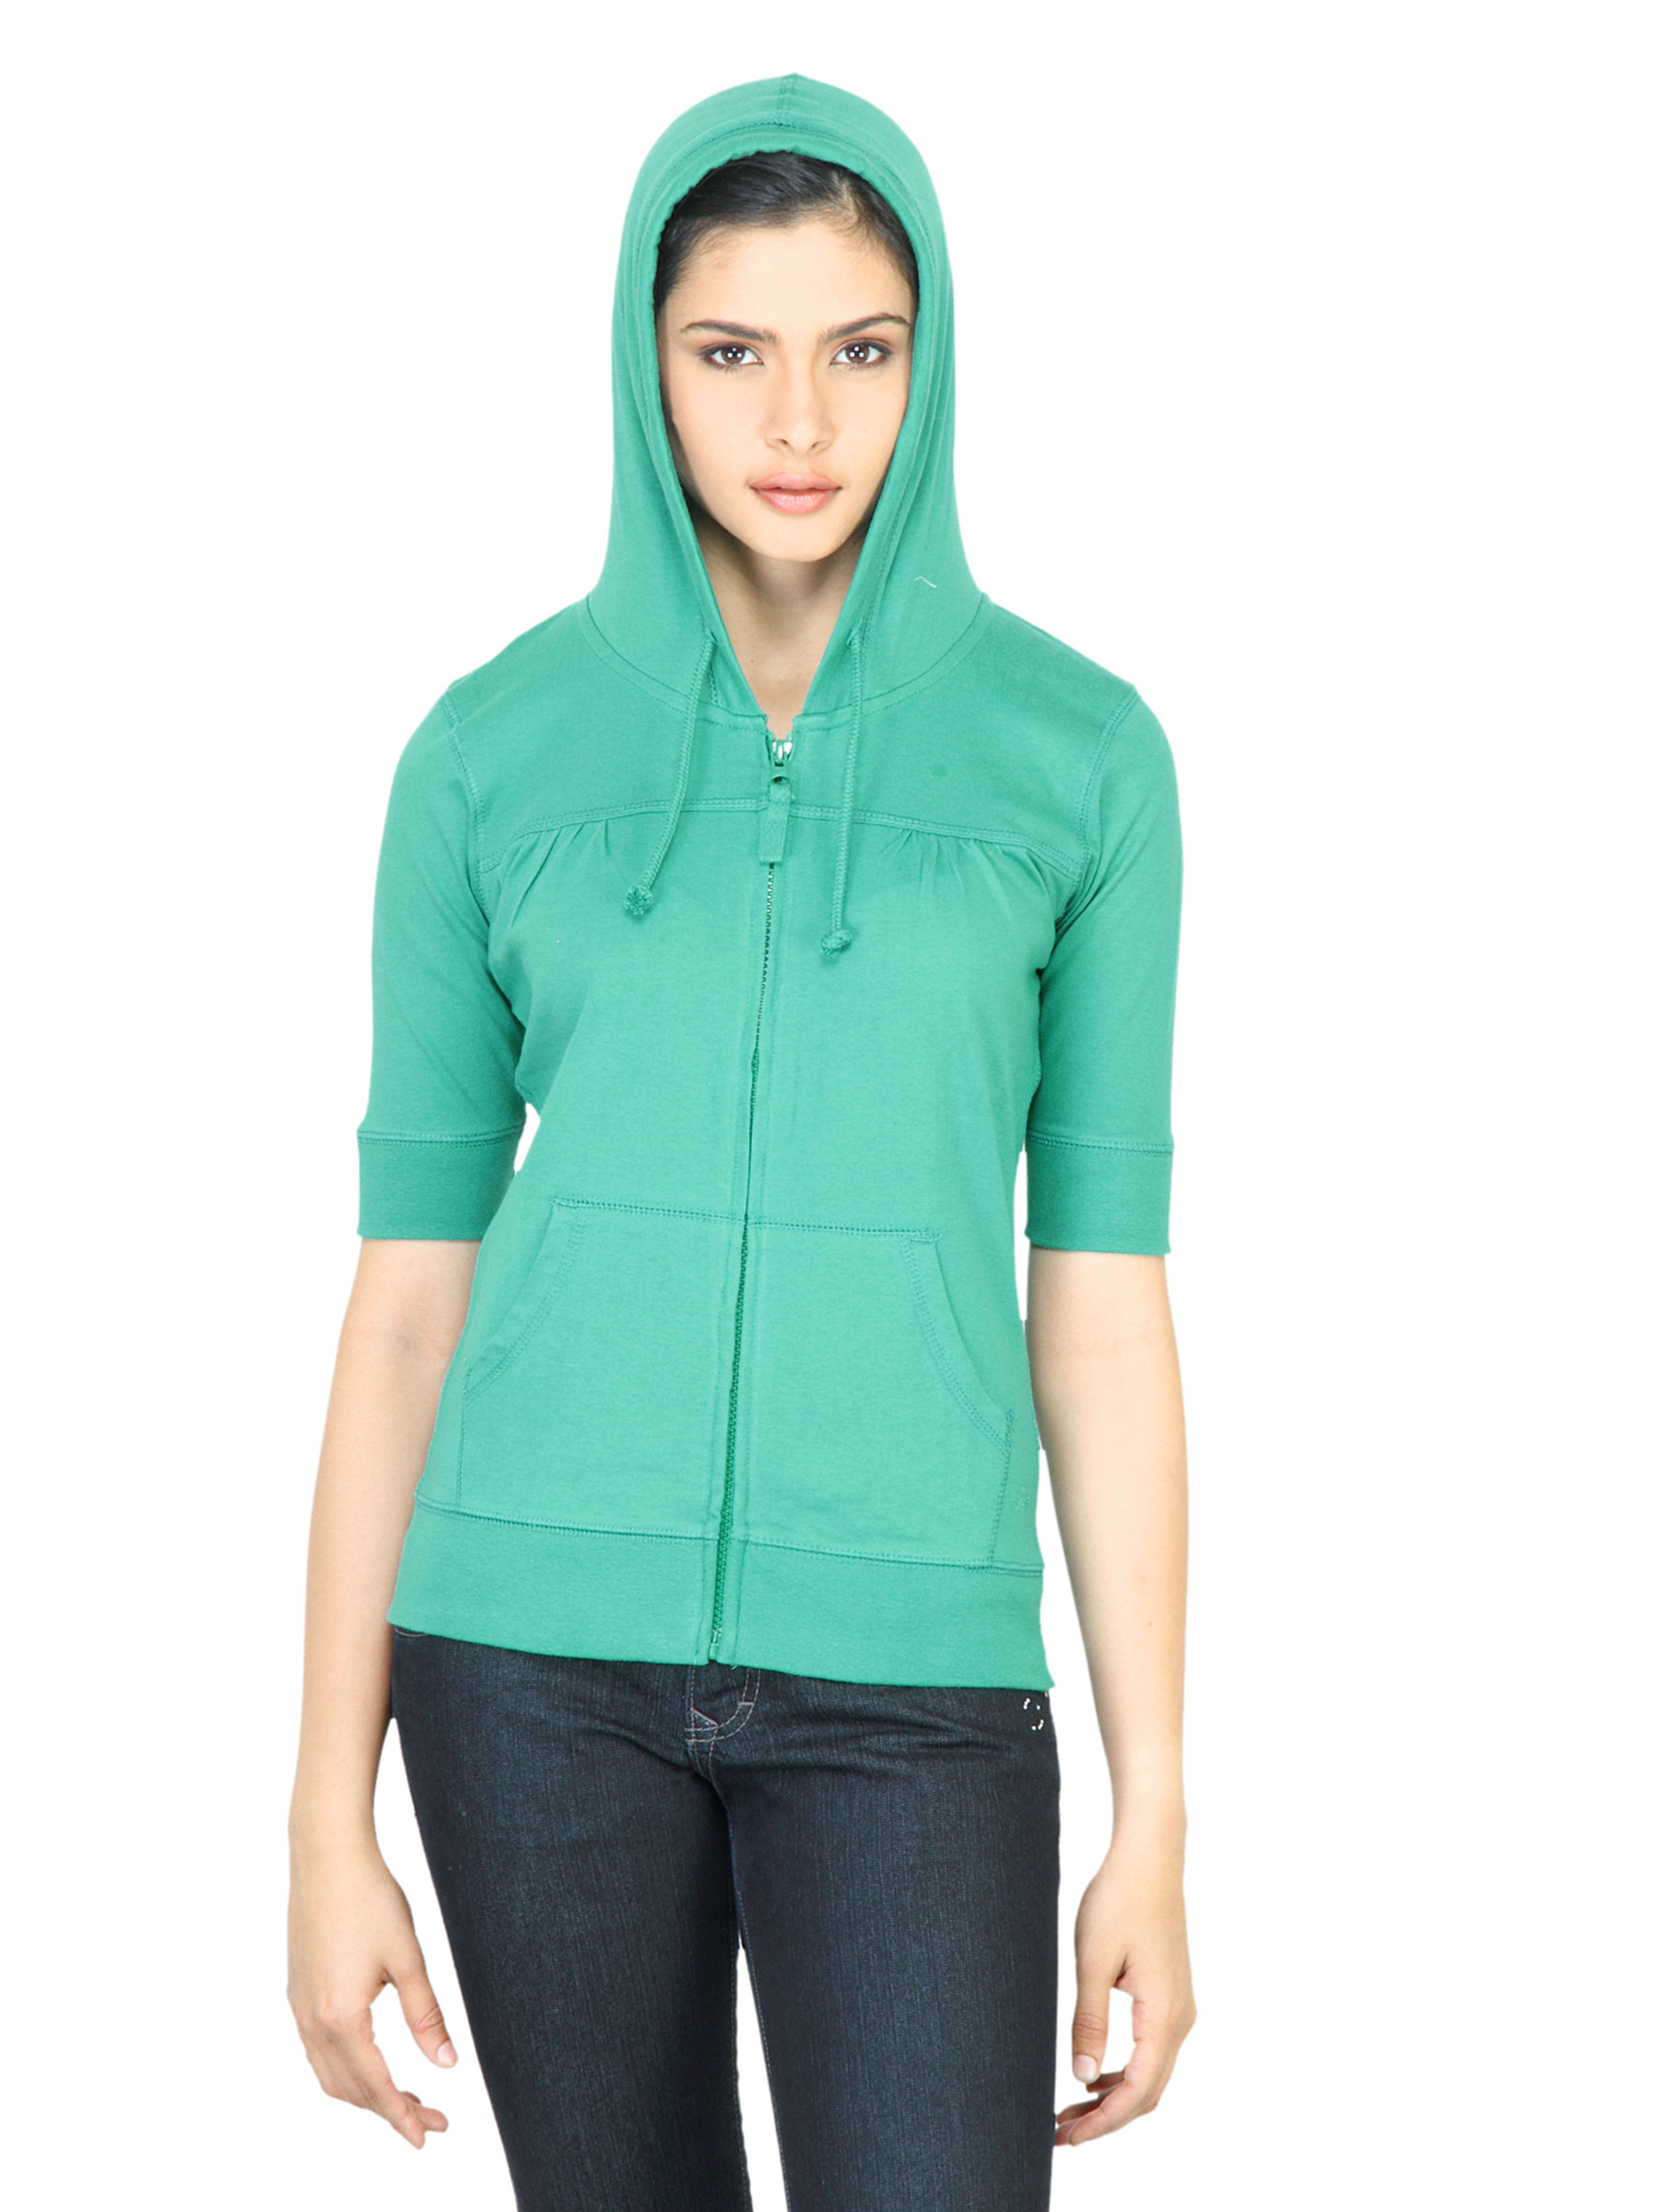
Wrangler Women Ann Green Sweatshirt
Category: Apparel / Topwear / Sweatshirts
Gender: Women
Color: Green
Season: Fall 2011
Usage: Casual